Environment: real
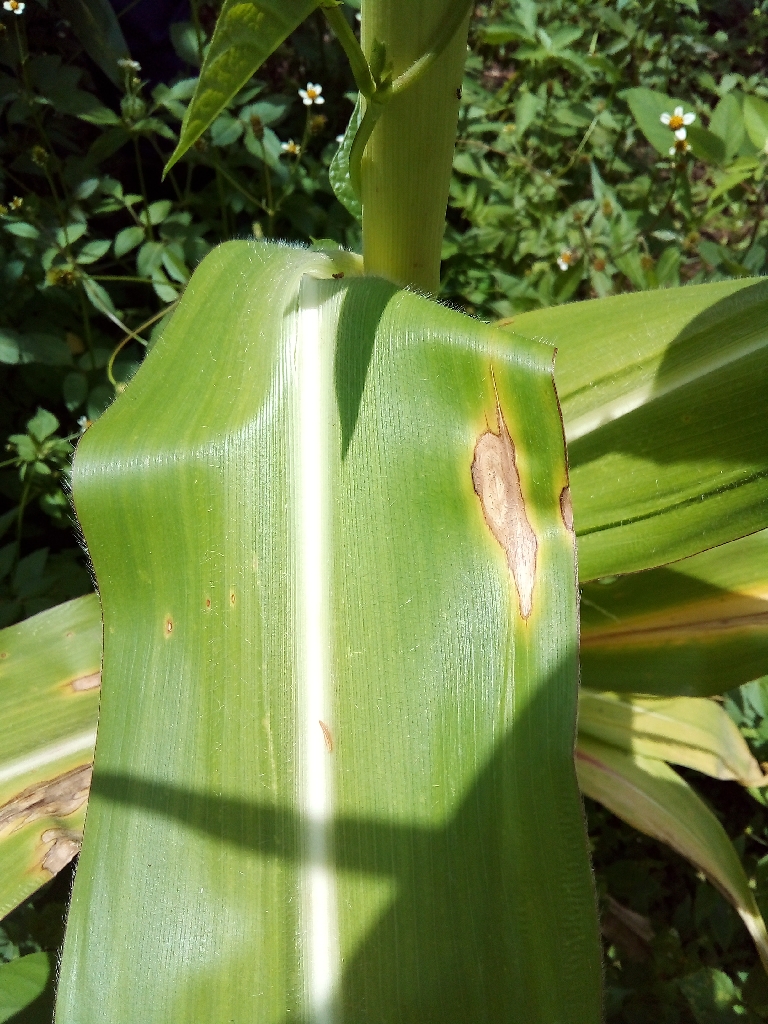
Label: northern_corn_leaf_blight